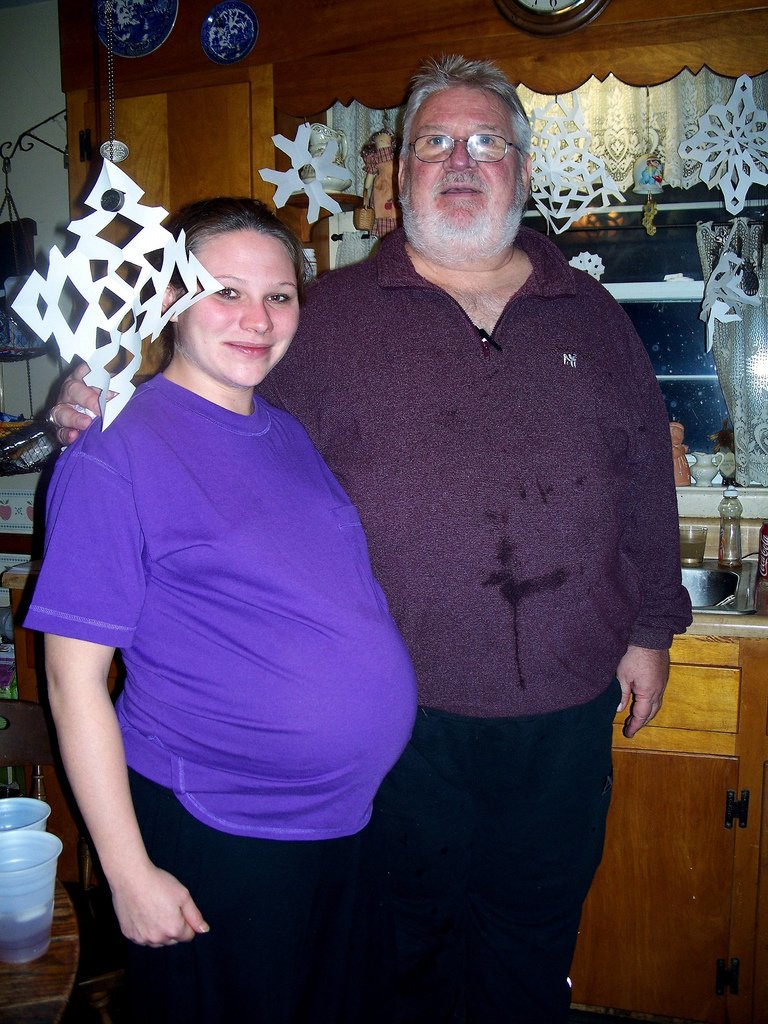
Label: not_food